Hagersville Tire Fire

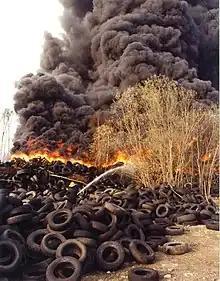
A tire fire. The thick black smoke is very typical for a tire fire and contains a variety of chemicals.

When burned in the open, tires combust incompletely and emit both conventional air pollutants (including particulates, carbon monoxide, sulfur oxides, nitrogen oxides, and volatile organic compounds) and so-called hazardous air pollutants (including polynuclear aromatic hydrocarbons, dioxins, furans, hydrogen chloride, benzene, polychlorinated biphenyles, and heavy metals such as lead and arsenic). Tire fire air pollutants can cause short-term and long-term human health problems including irritation of the skin, eyes, and mucous membranes; respiratory effects; depression of the central nervous system; and cancer. Tire fire emissions are estimated to be 16 times more mutagenic (toxic) than emissions from residential wood-burning fire places and 13,000 times more mutagenic than emissions from coal-fired utilities with good efficiencies and add-on pollution controls.